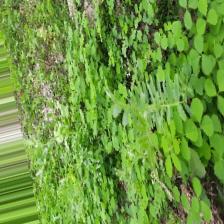
Label: Ascochyta blight